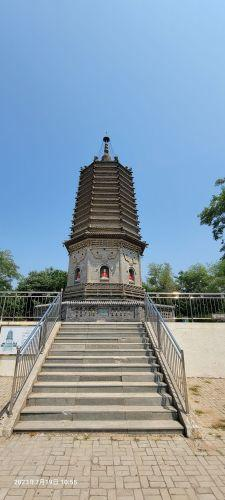
地标名称：永丰寺
所在城市：大连市·瓦房店市